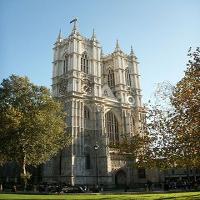
Weather: sun or clear